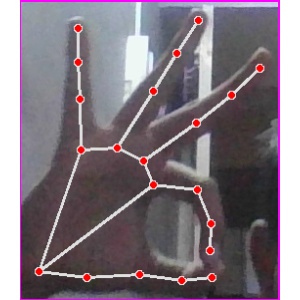
अक्षर: ण